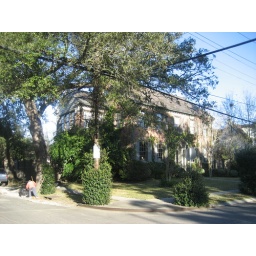
Domnican at downtown lake corner of Miladoun, Black Pearl, Carrollton, New Orleans. Brick home built in 1922.